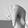
ASL letter: Q